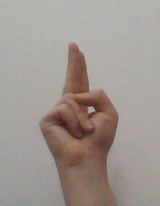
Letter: taa